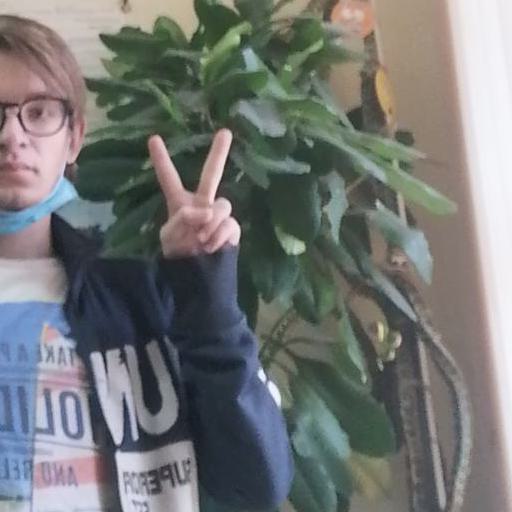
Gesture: peace